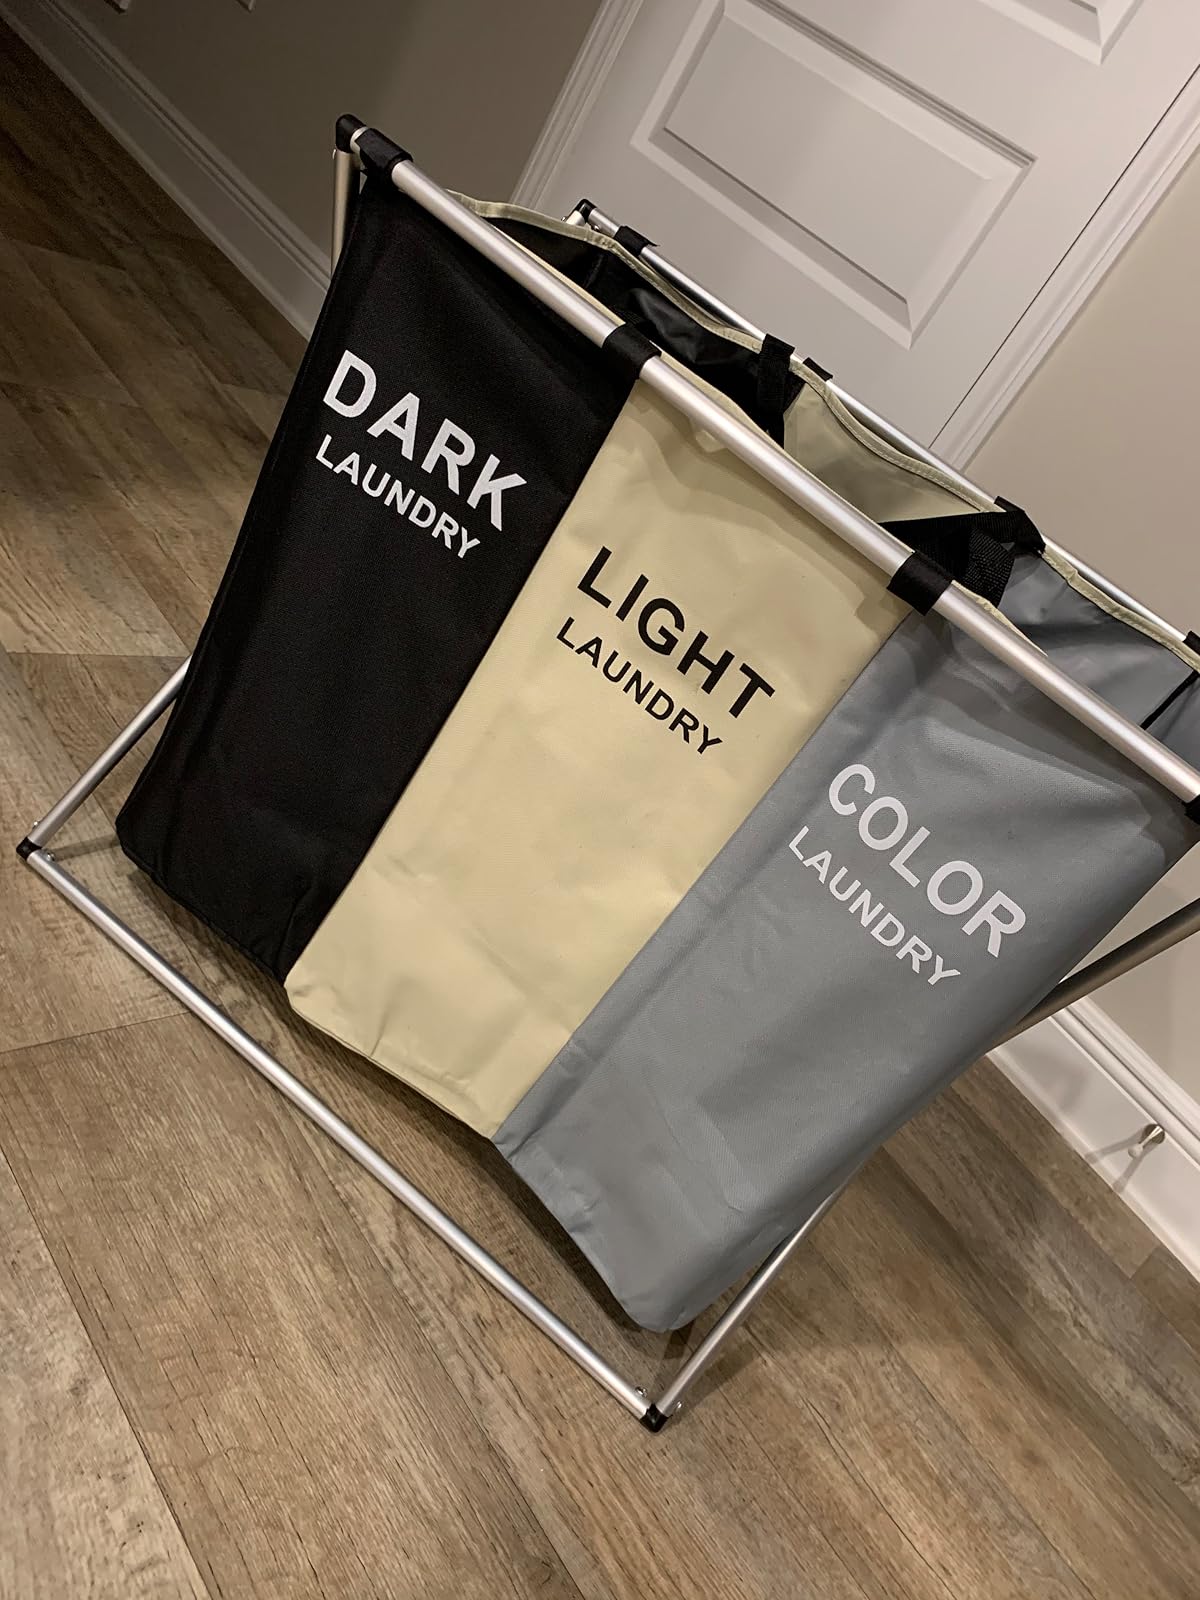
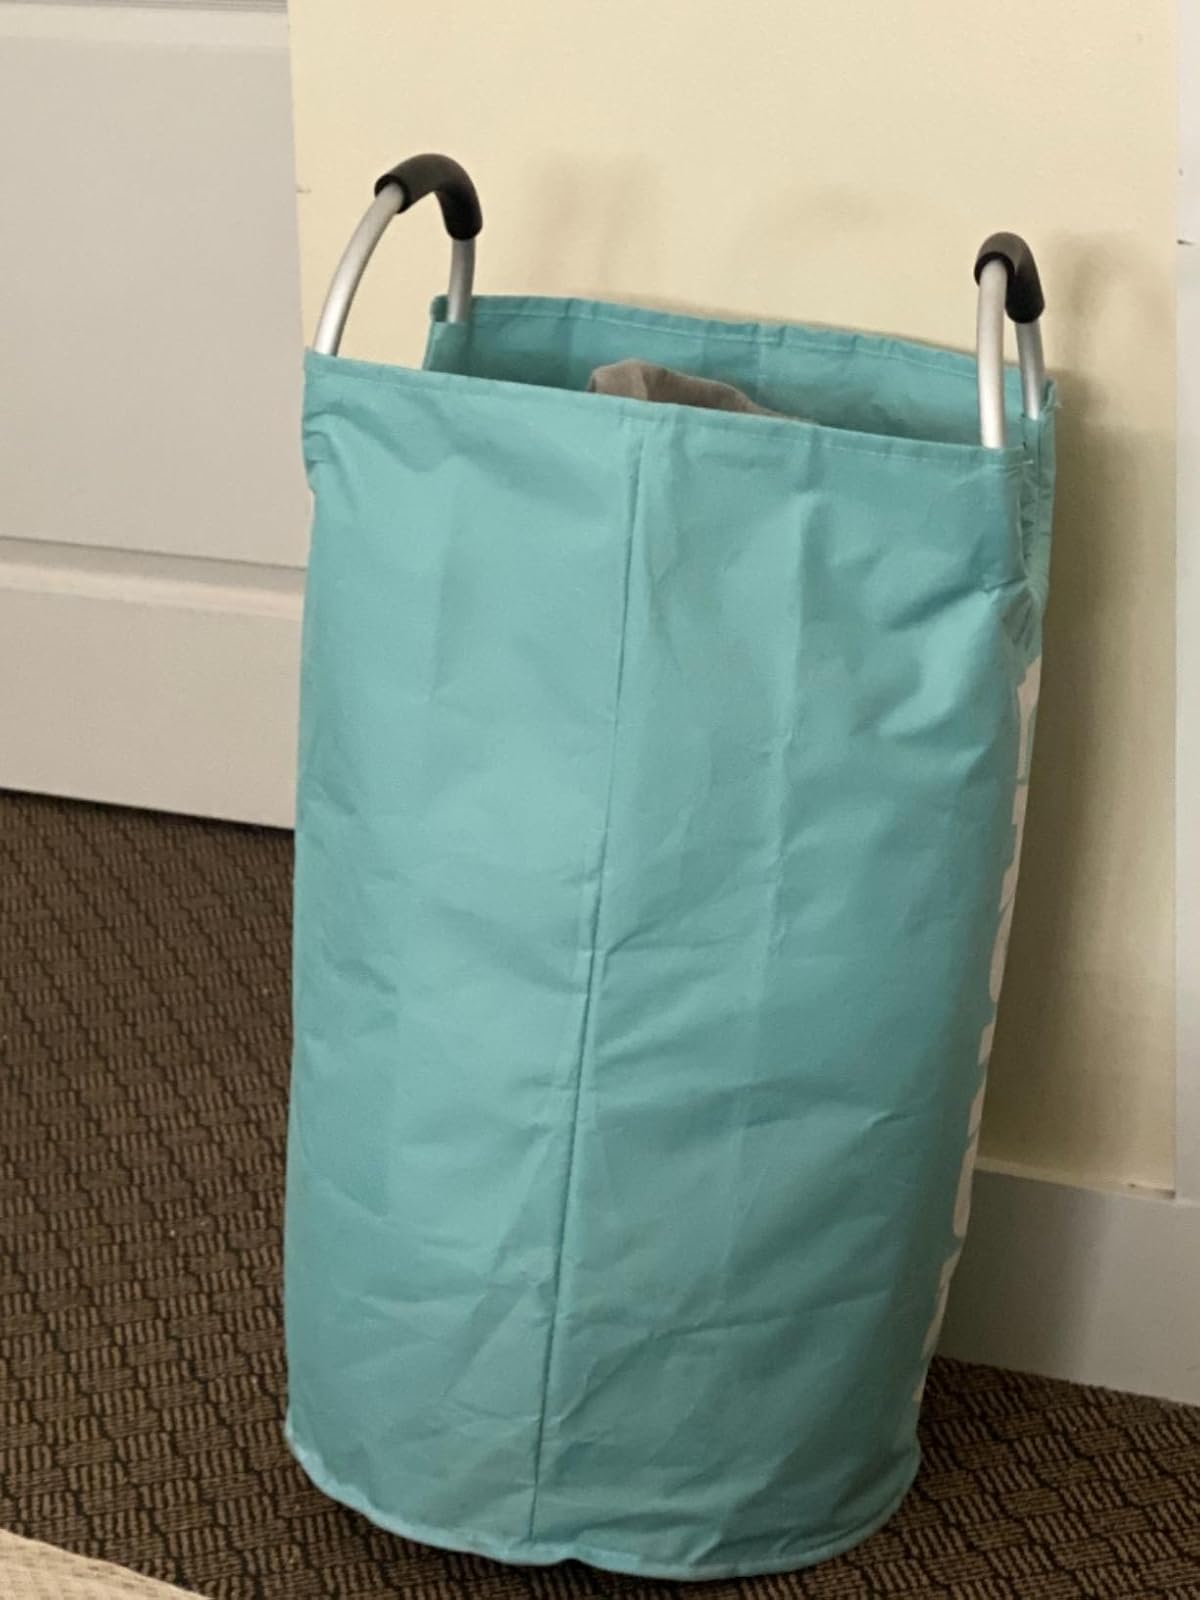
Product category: items_hamper
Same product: no